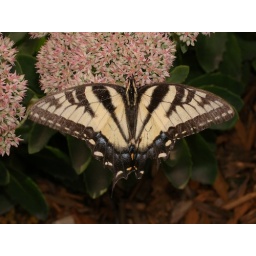
Papilio glaucus - photo captured in my back garden on the flowers of an Autumn Joy Sedum plant